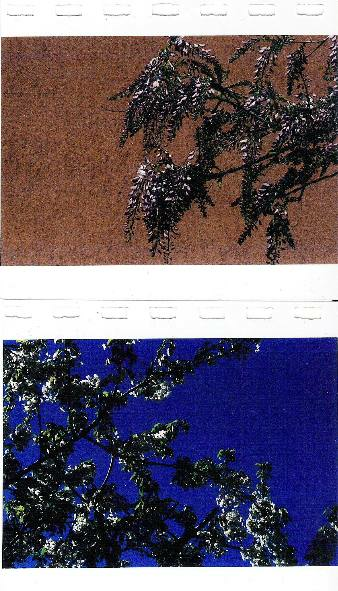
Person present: No